Black-and-yellow broadbill

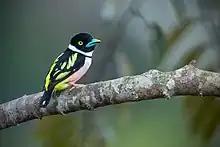
Male, showing tail spot

The black-and-yellow broadbill is a small, distinctive species of typical broadbill that is long and weighs . Males have black heads and with a white collar and black breastband, along with prominent yellow markings on the back and wings. The are vinous-pink, fading to yellow towards the belly and (tail feathers that cover the underside of the base of the tail). The tail is black, with yellow spots on the middle feathers and whiter ones on the outer feathers. The iris is pale yellow, while the bill is bright blue, with a green tip to the upper mandible and black edges. The base of the bill lacks bristles, which are present in some other species of broadbills. The legs are reddish, with long tarsometatarsi. The species shows some sexual dimorphism, with females having a gap in the centre of the black breastband. Juveniles lack a well-defined breastband and have a pale yellow supercilium (a stripe running from the beak to above the eye) with grayish-white underparts.